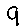
Label: 9